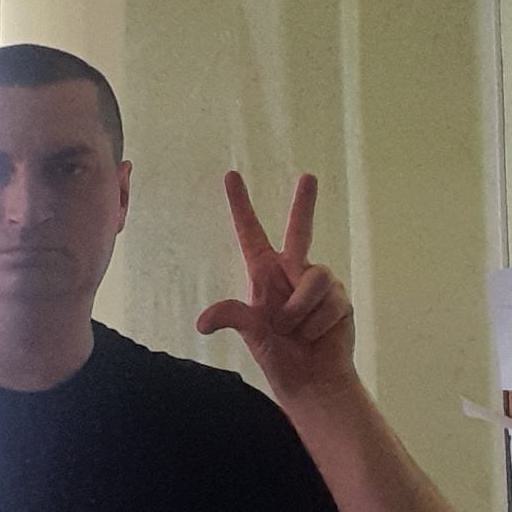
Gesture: three2